Respiratory inductance plethysmography

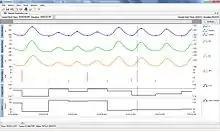
Dual Band Measures in <a href="http%3A//www.vivosense.com/research-customized-analysis/">VivoSense Software

Dual band respiratory inductance plethysmography can be used to describe various measures of complex respiratory patterns. The image shows waveforms and measures commonly analyzed.